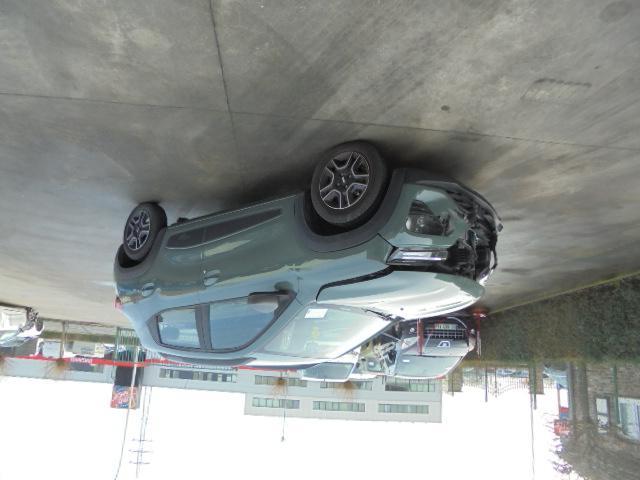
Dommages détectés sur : pare-choc avant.
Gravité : majeur